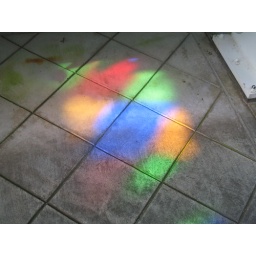
the stained glass dappled the ground and plants in bright colors